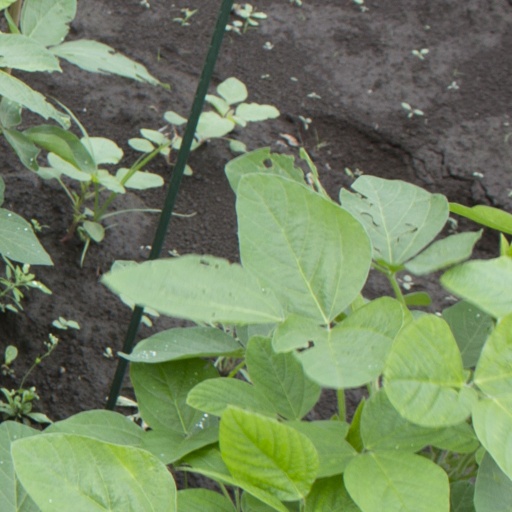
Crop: soybean